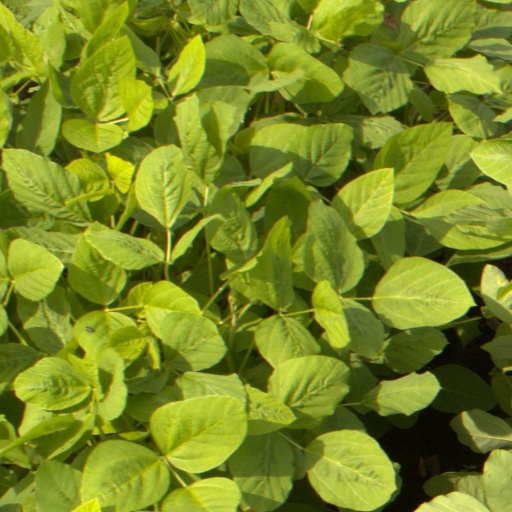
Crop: soybean